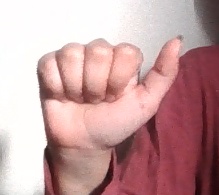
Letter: dhad